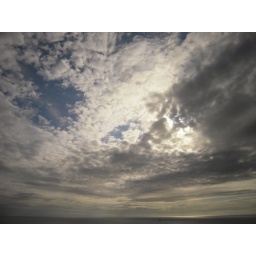
sky over lake michigan